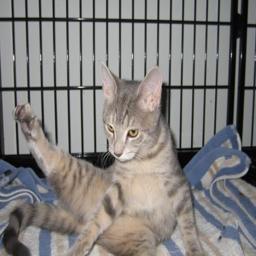
Animal: cats